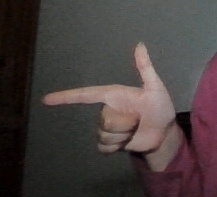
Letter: yaa